University of Toledo

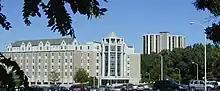
Horton International House was part of the building boom of the 1980s and 1990s

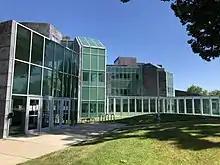
The University of Toledo Center for the Visual Arts

The University of Toledo began in 1872 as a private arts and trades school, offering subjects such as painting and architectural drawing. Jesup Wakeman Scott, a local newspaper editor, published a pamphlet in 1868 entitled "Toledo: Future Great City of the World." He believed that the center of world commerce was moving westward, and by 1900 would be located in Toledo. To prepare for such growth of industry and commerce, Scott donated 160 acres of land as an endowment for a university. The Toledo University of Arts and Trades was incorporated on October 12, 1872. The university's original mission was to "furnish artists and artisans with the best facilities for a high culture in their professions..." Scott died in 1874, a year before the university opened in an old church building downtown Toledo.